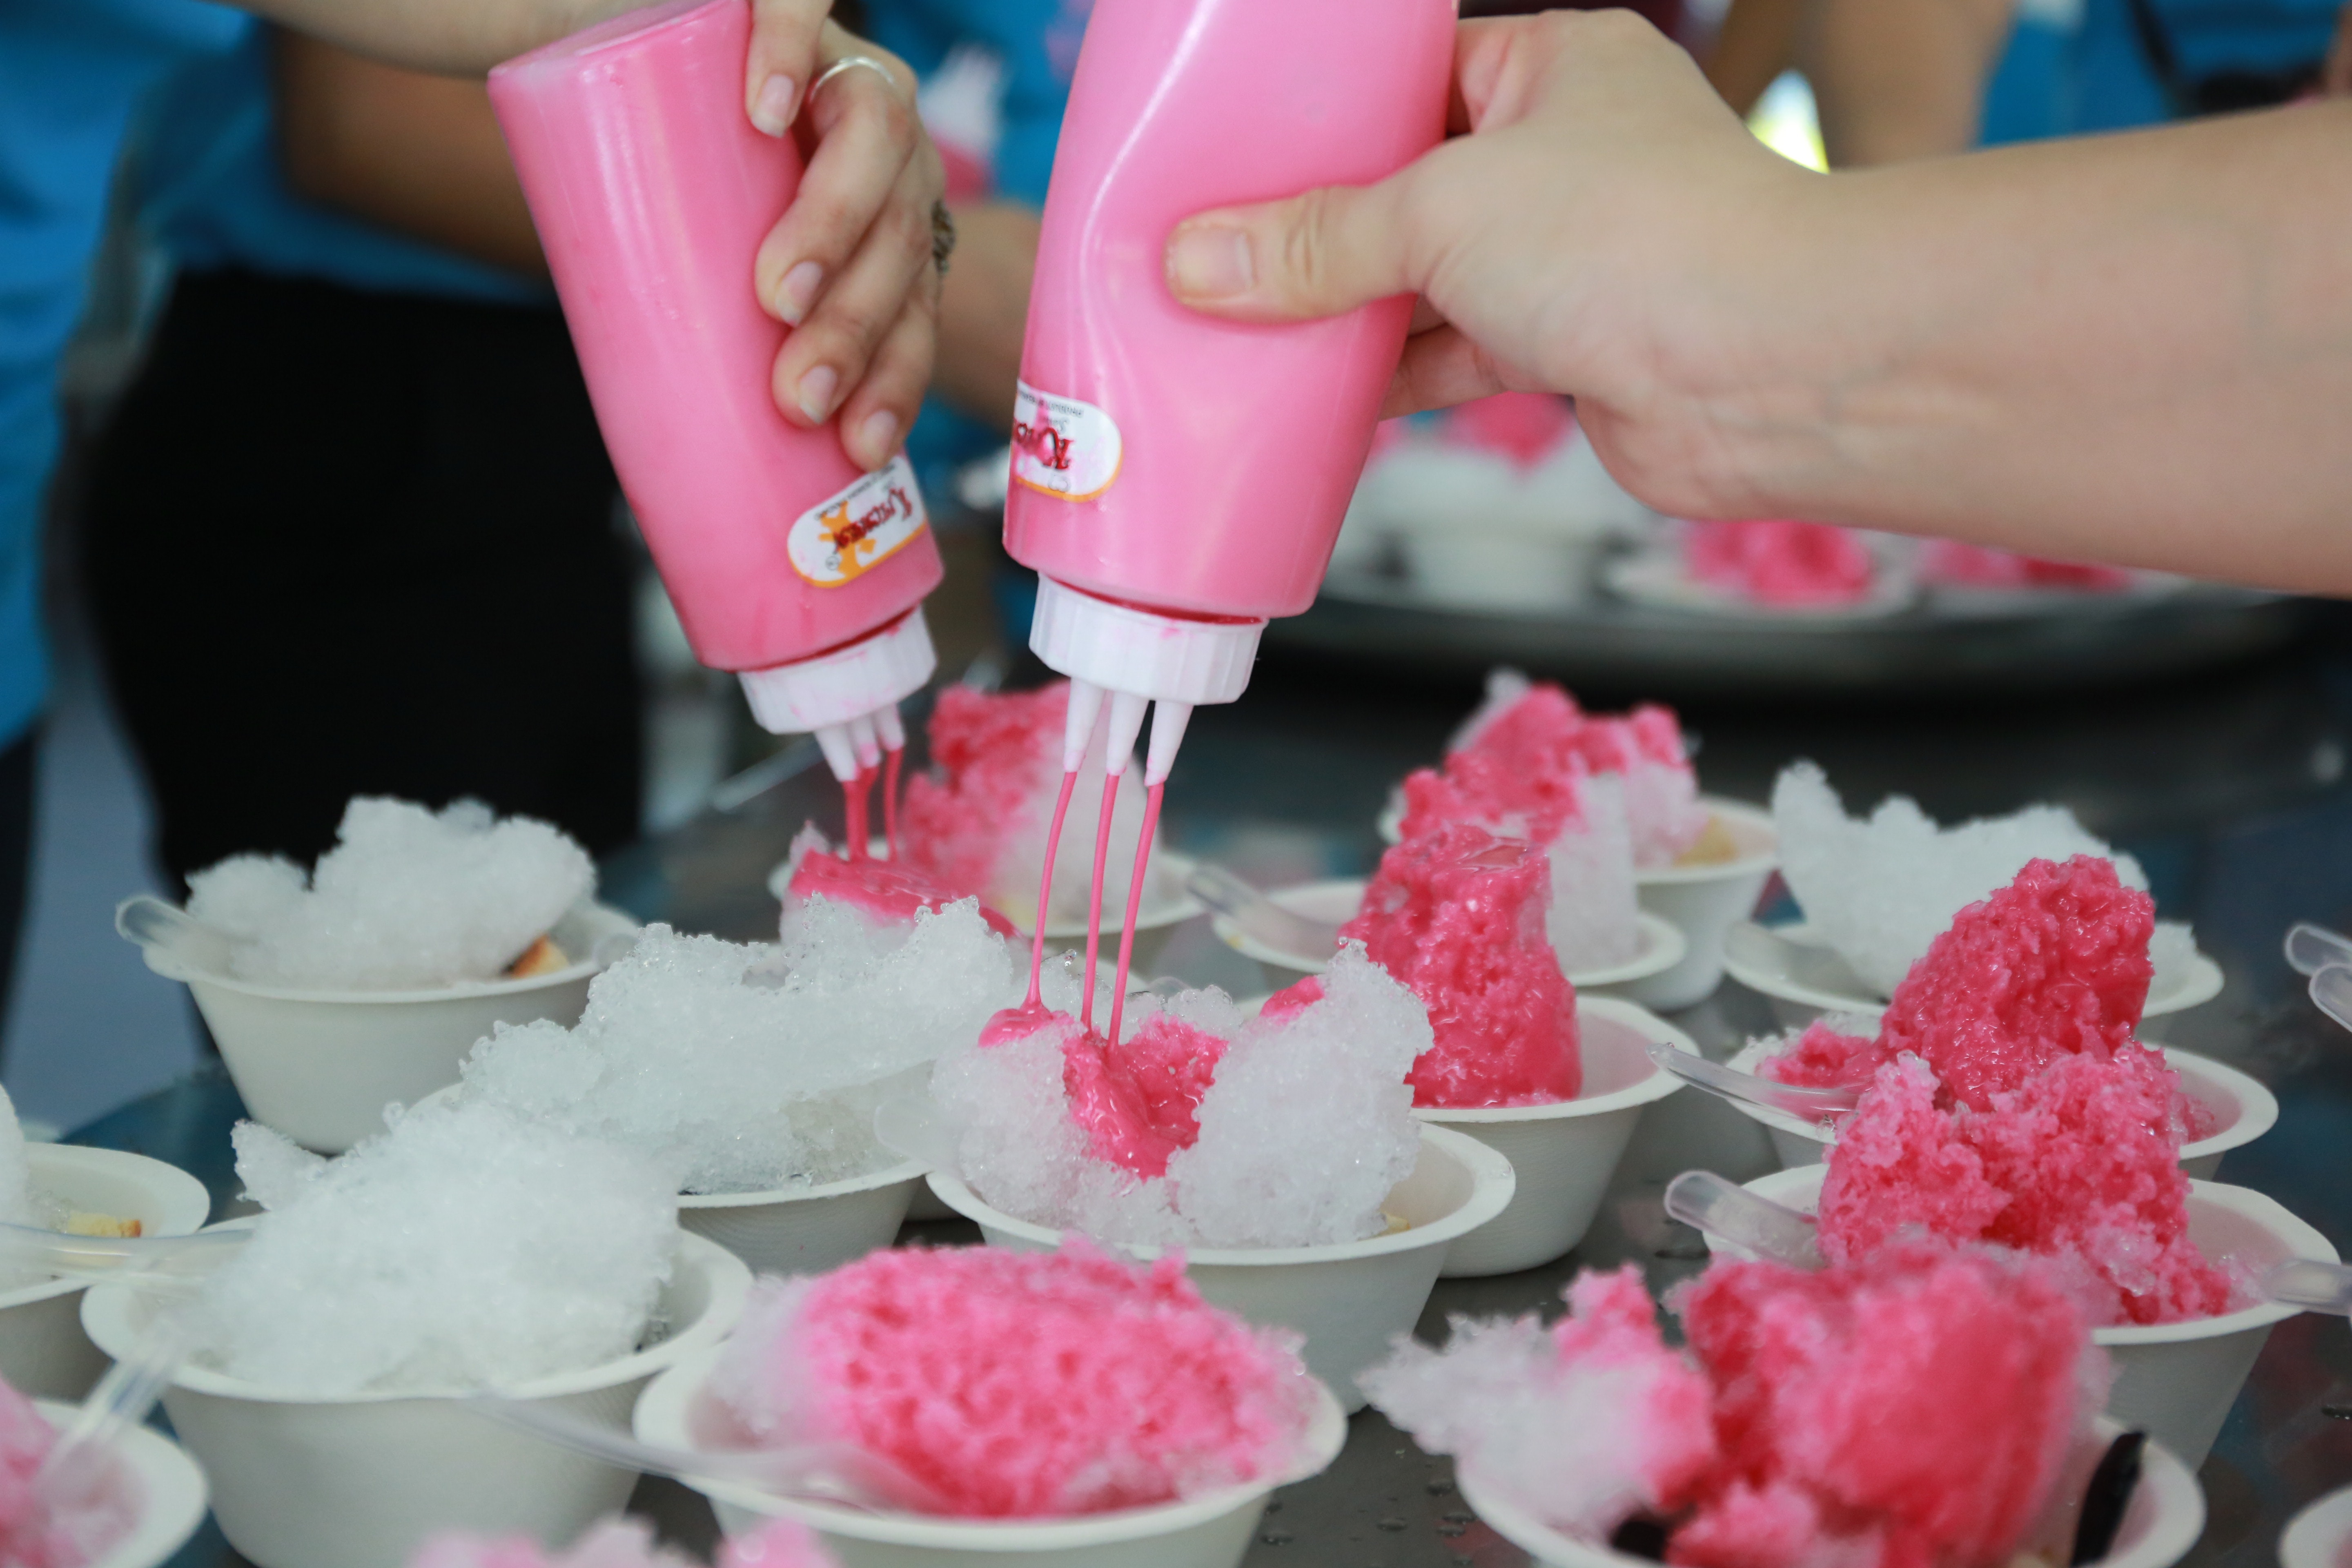
pink, royal icing, icing, food, frozen dessert, nail, sweetness, buttercream, ice cream, dessert, finger, cake decorating, cuisine, dairy, food coloring, Sno ball, cream, Italian ice, gelato, sugar paste, party